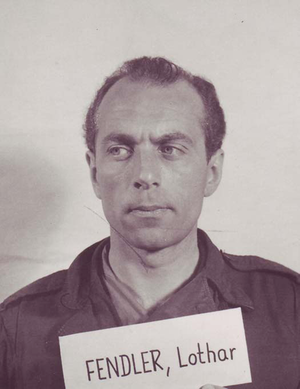
Einsatzgruppenretssagen / Åtalade
Einsatzgruppenretssagen, officielt kaldet The United States of America vs. Otto Ohlendorf, et. al., var en krigsforbryderretssag, der fandt sted i Nürnberg mellem den 29. september 1947 og den 10. april 1948.